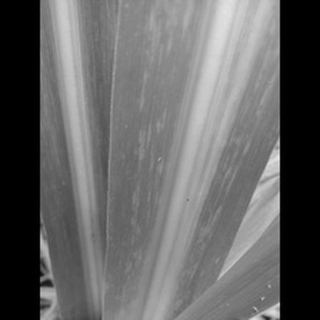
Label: sugarcane_mosaic